César Cui

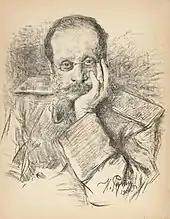
Portrait of Cesar Cui by Ilya Repin (sketch), 1900

Cui composed in almost all genres of his time, with the distinct exceptions of the symphony, symphonic poem and the solo concerto (unlike his compatriots Balakirev, Borodin, Mussorgsky and Rimsky-Korsakov). Art songs, including many children's songs and some vocal duets, have a prominent place in Cui's catalogue. Several of his songs are available also in versions with orchestral accompaniment, including his "Bolero", Op. 17, which was dedicated to the singer Marcella Sembrich. Some of his most famous art songs include "The Statue at Tsarskoye Selo" ("Царскосельская статyя") and "The Burnt Letter," ("Сожжённое письмо"), both based on poems by Cui's most valued poet, Alexander Pushkin.